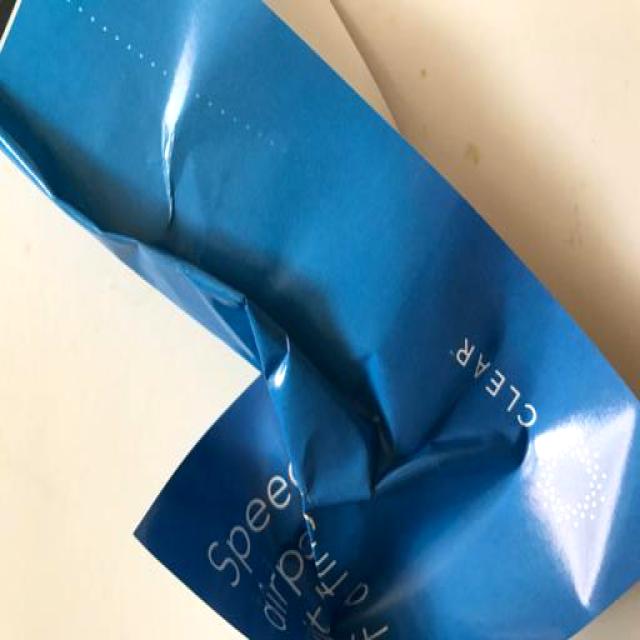
Label: Paper